Rafting in Nepal

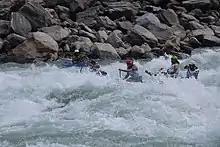
Rafting on Trishuli River Rafting

The first commercial rafting company, Himalayan River and Exploration, was registered in 1976 by Al Read. This was the first rafting company not only in Nepal but the entire Asia. The headquarters of the company was in Kathmandu and was run by American and Nepali staffs. In 1976, over 100 Nepalese were trained for the rafting job. These trainees later started their own rafting companies.